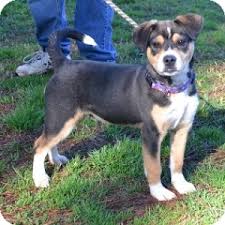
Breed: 237-n000086-Greater_Swiss_Mountain_dog